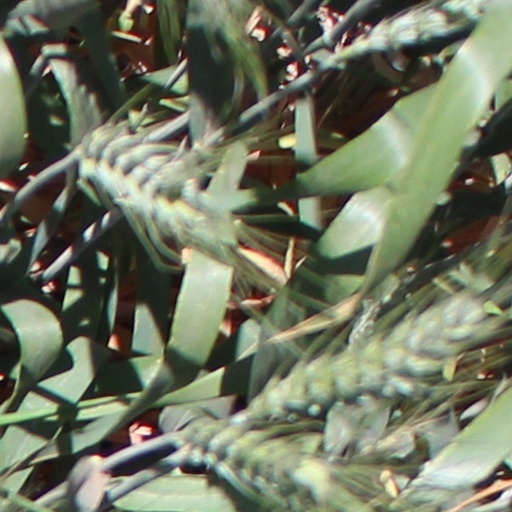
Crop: wheat